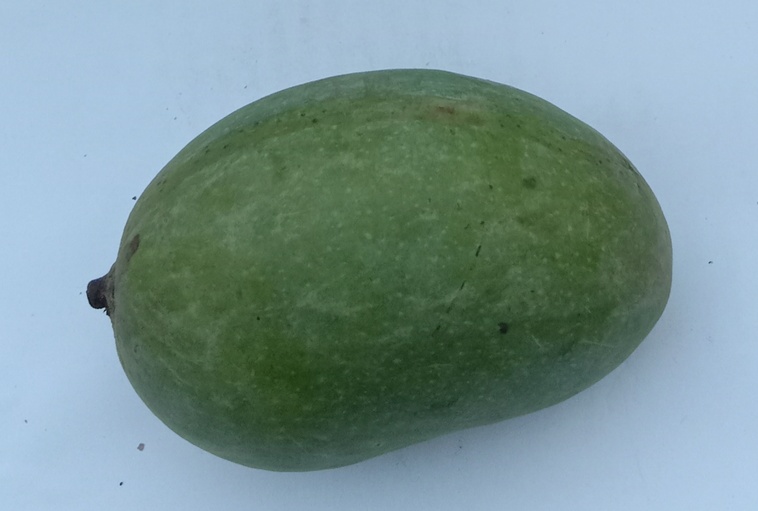
Mango variety: Chaunsa (Summer Bahisht)